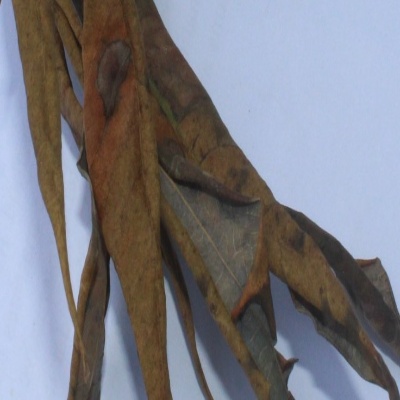
Crop: Cassava
Condition: bacterial blight